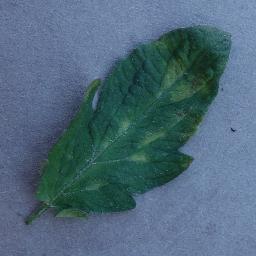
Label: Tomato___Leaf_Mold